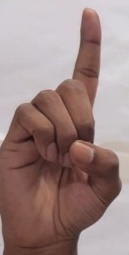
ASL sign: D